B.M. Diah

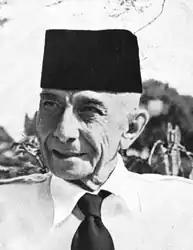
Ernest Douwes Dekker

Burhanuddin Mohammad Diah, born only as Burhanuddin, was born on 7 April 1917, in Kotaraja (now Banda Aceh). His father was Mohammad Diah, a customs officer and translator from Barus, North Sumatra. While his mother was an Acehnese housewife named Siti Sa'idah. He was the youngest of 8 children, he also has two half brothers from his father's second marriage. He grew up moderately wealthy, though a week after his birth, his father passed away. His mother took over responsibility of him, before dying 8 years later, resulting in him being raised by his older sister, Siti Hafsyah. He underwent his education at the Hollandsch-Inlandsche School (HIS) and continued his education at Taman Siswa Medan. When he was 17 years old, he migrated to Jakarta and studied at the "Ksatrian Instituut", which was led by Ernest Douwes Dekker, where he majored in journalism.